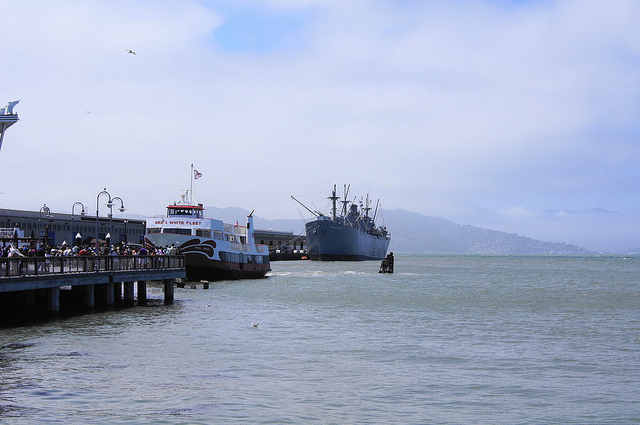
A ferry boat is pulling up to a dock.

People on a pier near two large boat in the water.

Two large ships tied up next to each other on a boat yard.